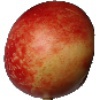
Label: Nectarine 1